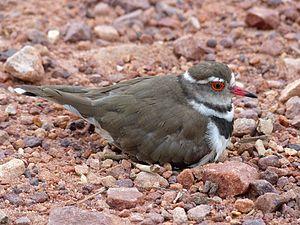
Le Pluvier à triple collier est une petite espèce de limicole appartenant à la famille des Charadriidae.